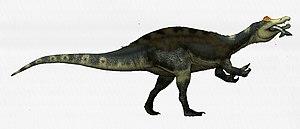
Vallibonavenatrix est un genre éteint de dinosaures théropodes de la famille des spinosauridés, découvert dans la formation d'Arcillas de Morella, dans la province de Castellón, en Espagne. Les restes ont été découverts dans des couches d'âge Barrémien.